Indigenous North American stickball

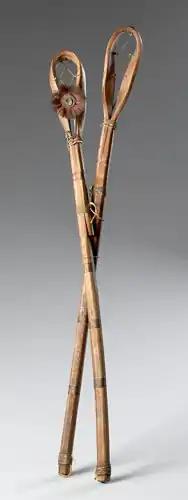
Choctaw Stickball Sticks

Pre-game rituals were very similar to rituals associated with war. The night before the game was to be played a tribal ball dance was held in which most of the community would take part. The dances consisted of conjuring ceremonies and spiritual songs and practices that were believed to bring good luck to the team. The players wore ceremonial regalia, sacrifices were held, and sacred expressions were yelled to intimidate opponents.